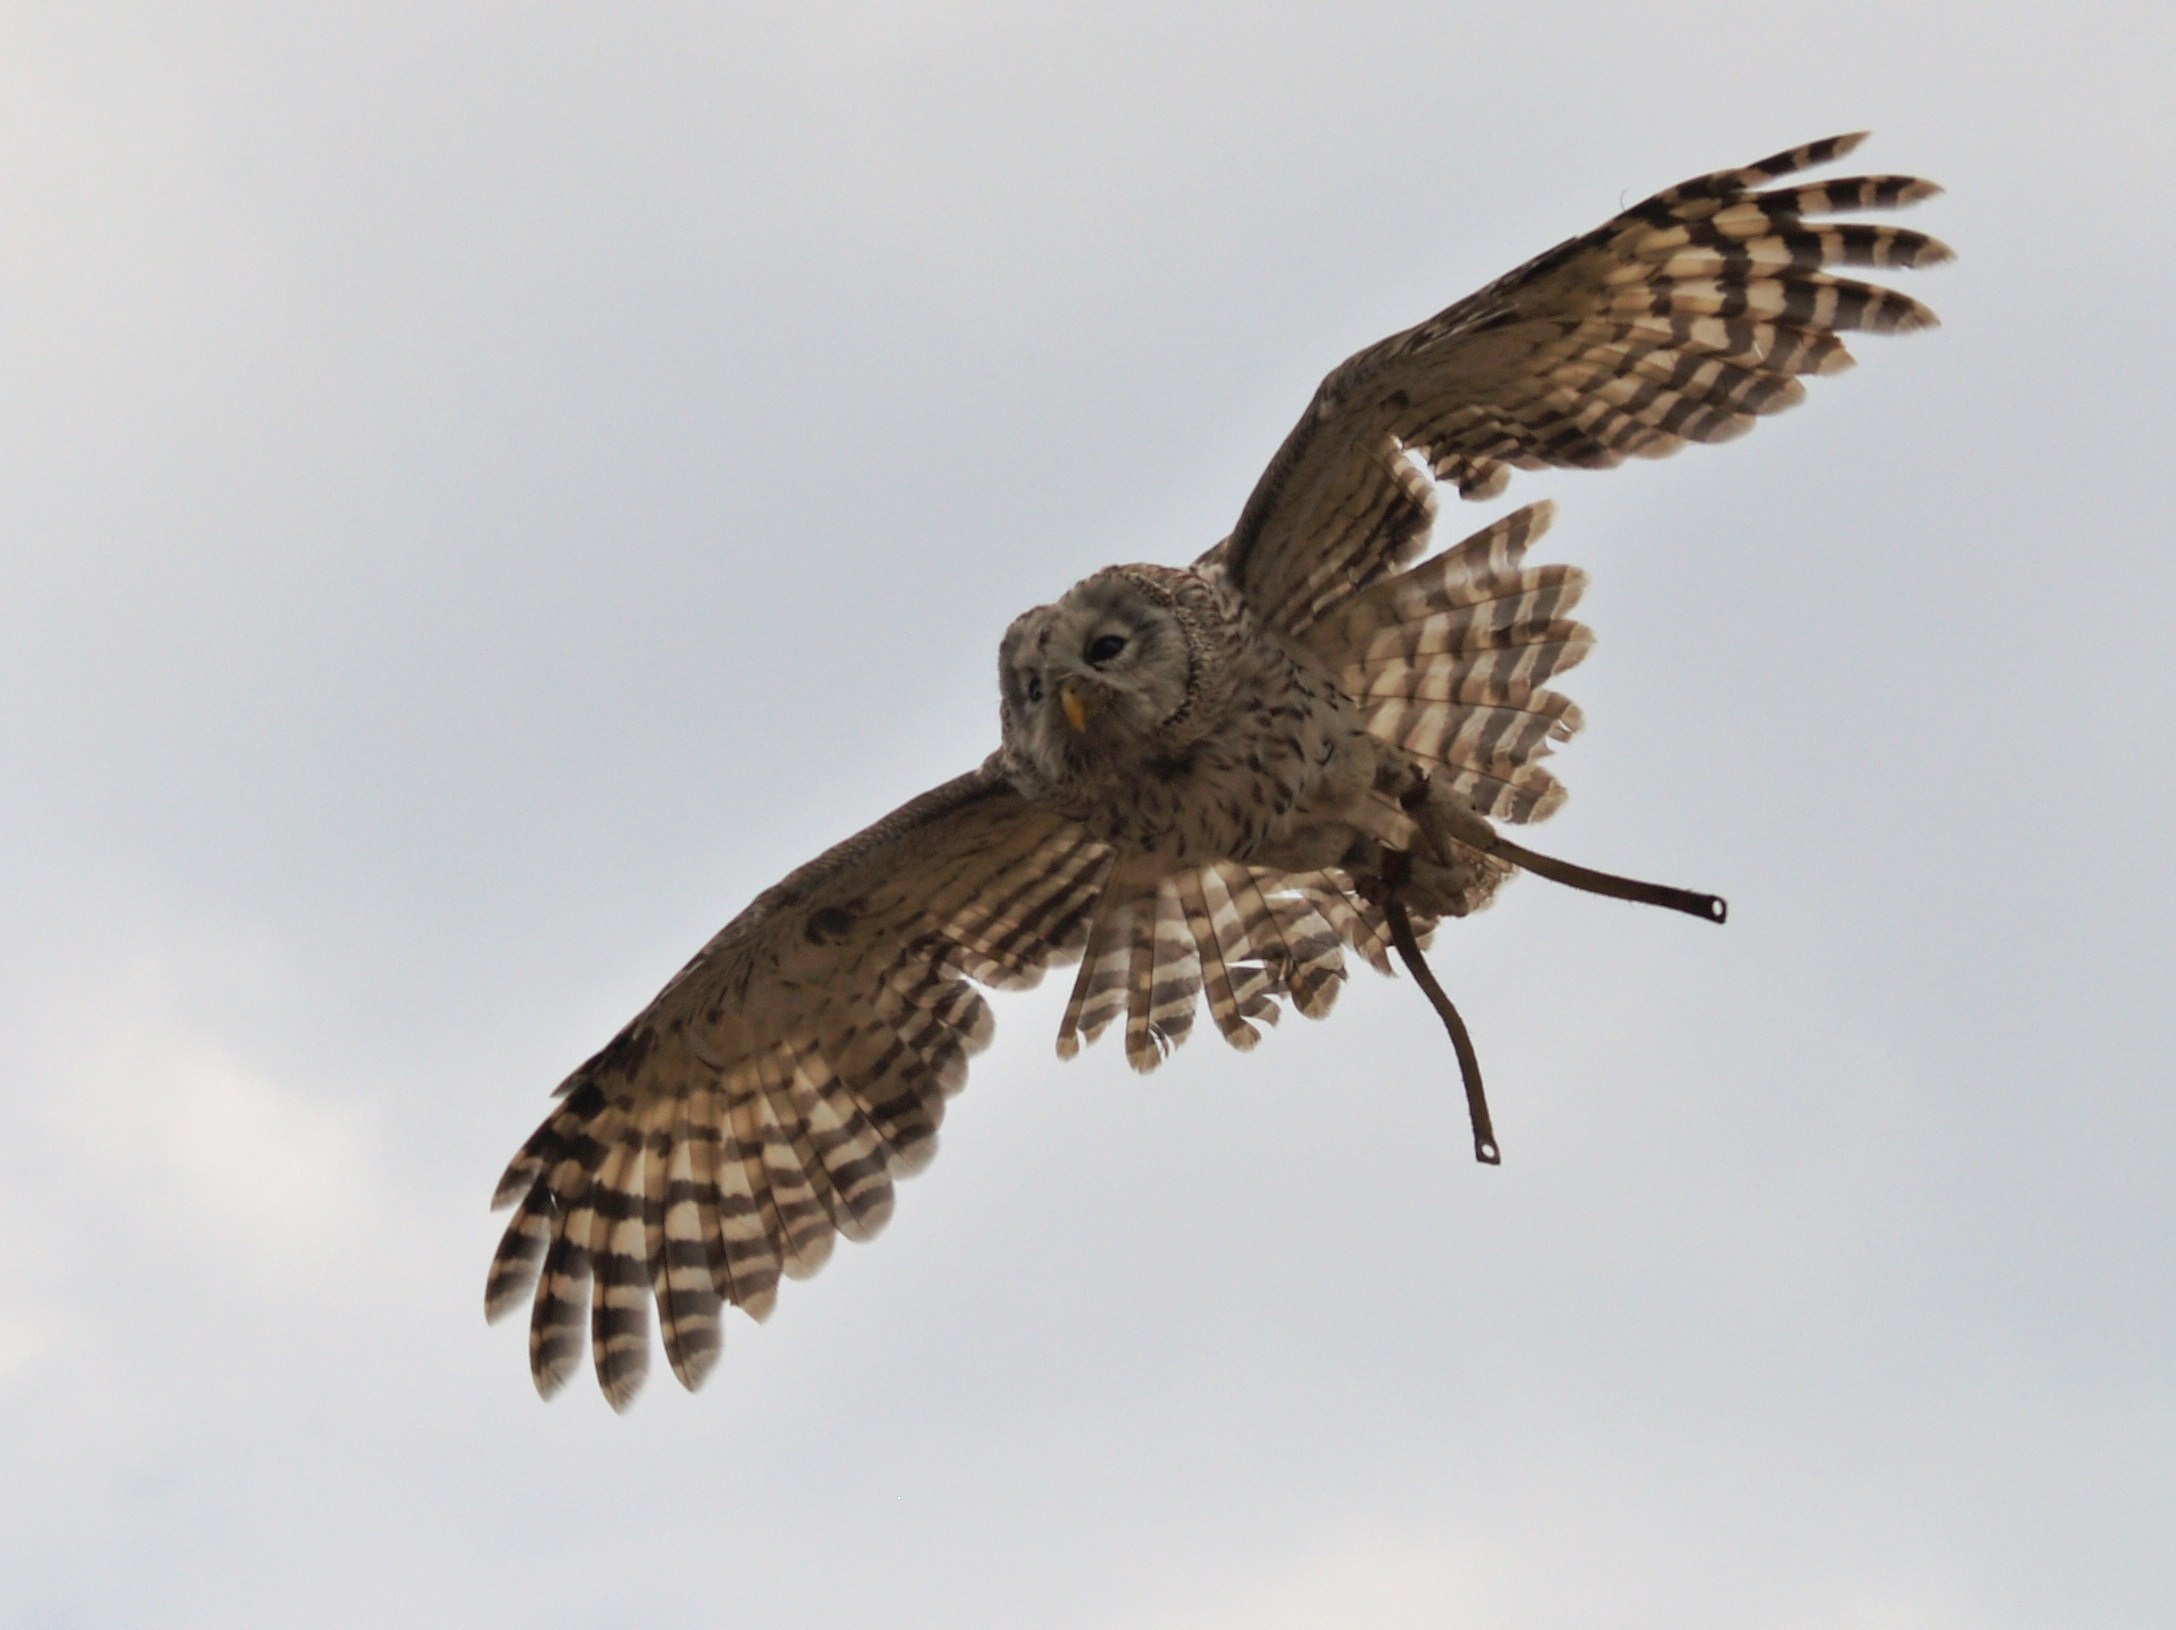
bird, wing, fly, wildlife, heaven, beak, hawk, owl, fauna, bird of prey, wings, vertebrate, span, falcon, harrier, buzzard, raptor in flight, accipitriformes